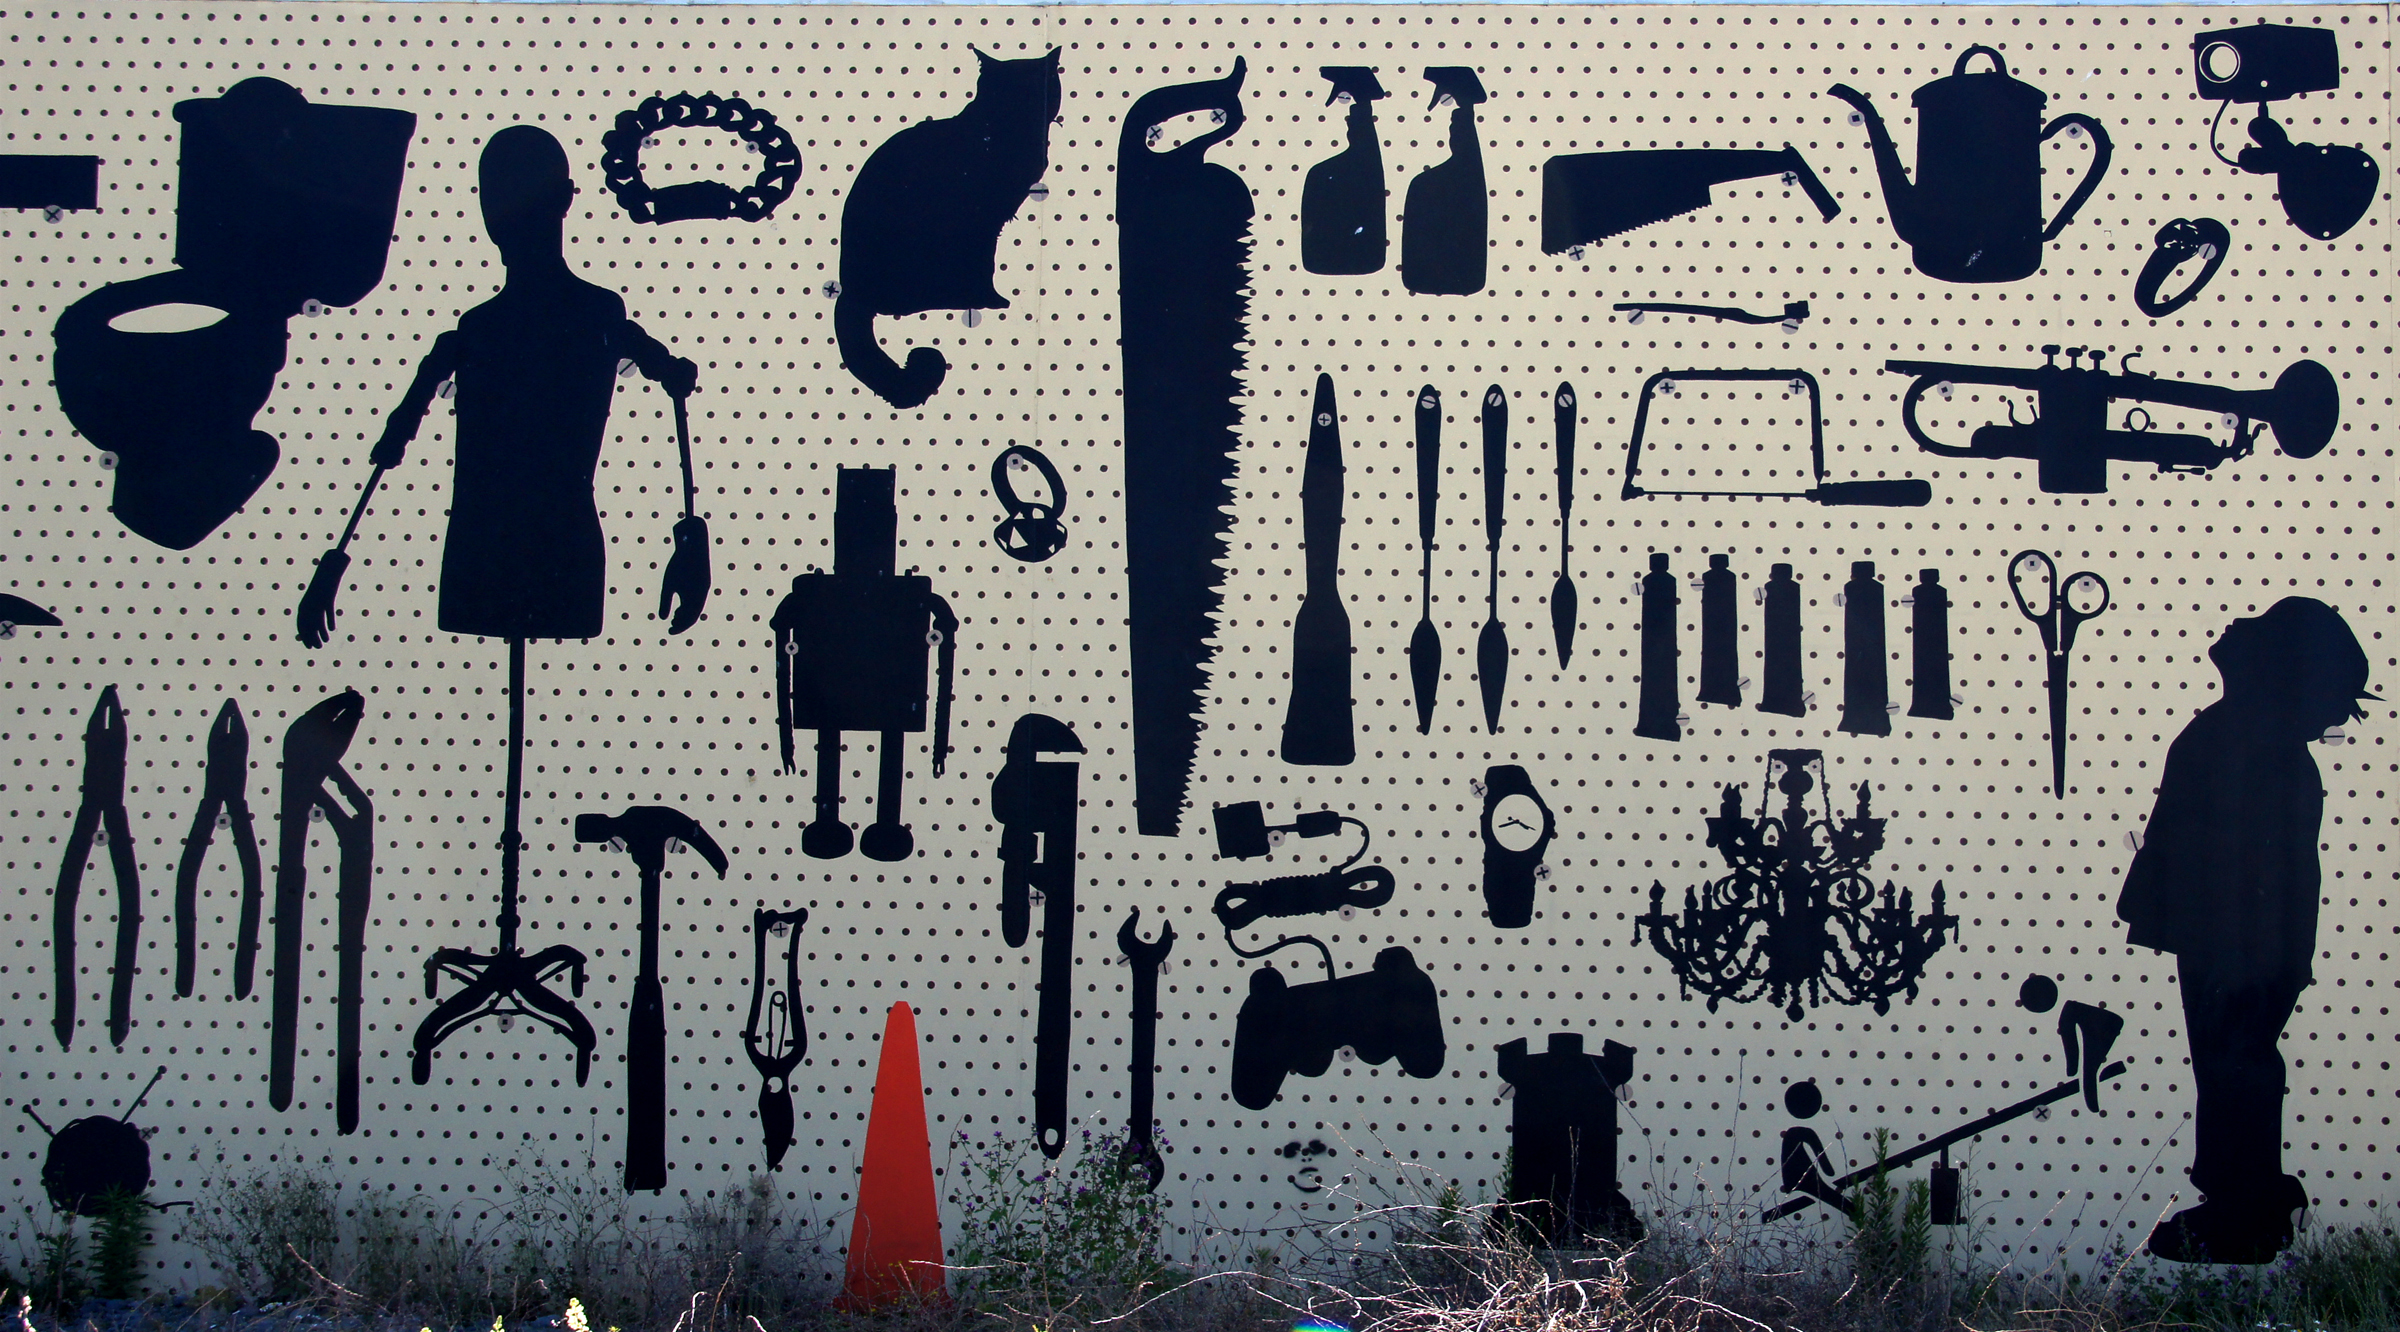
number, font, art, design, streetart, murals, christchurch, publicart, sonydslra580, tamron18270mmpzd, wayneyoule